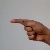
The image shows a hand gesture representing the letter 'G' in Indian Sign Language.